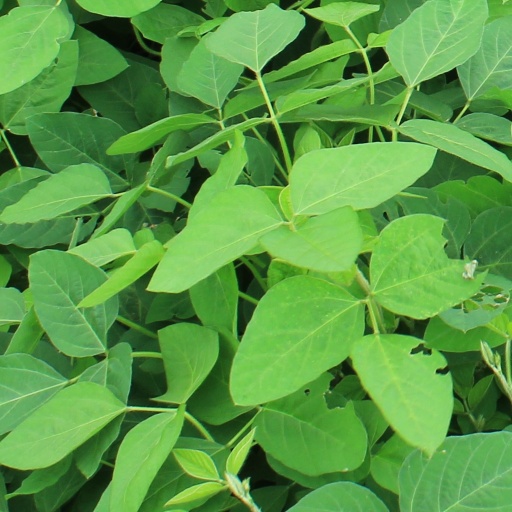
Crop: soybean